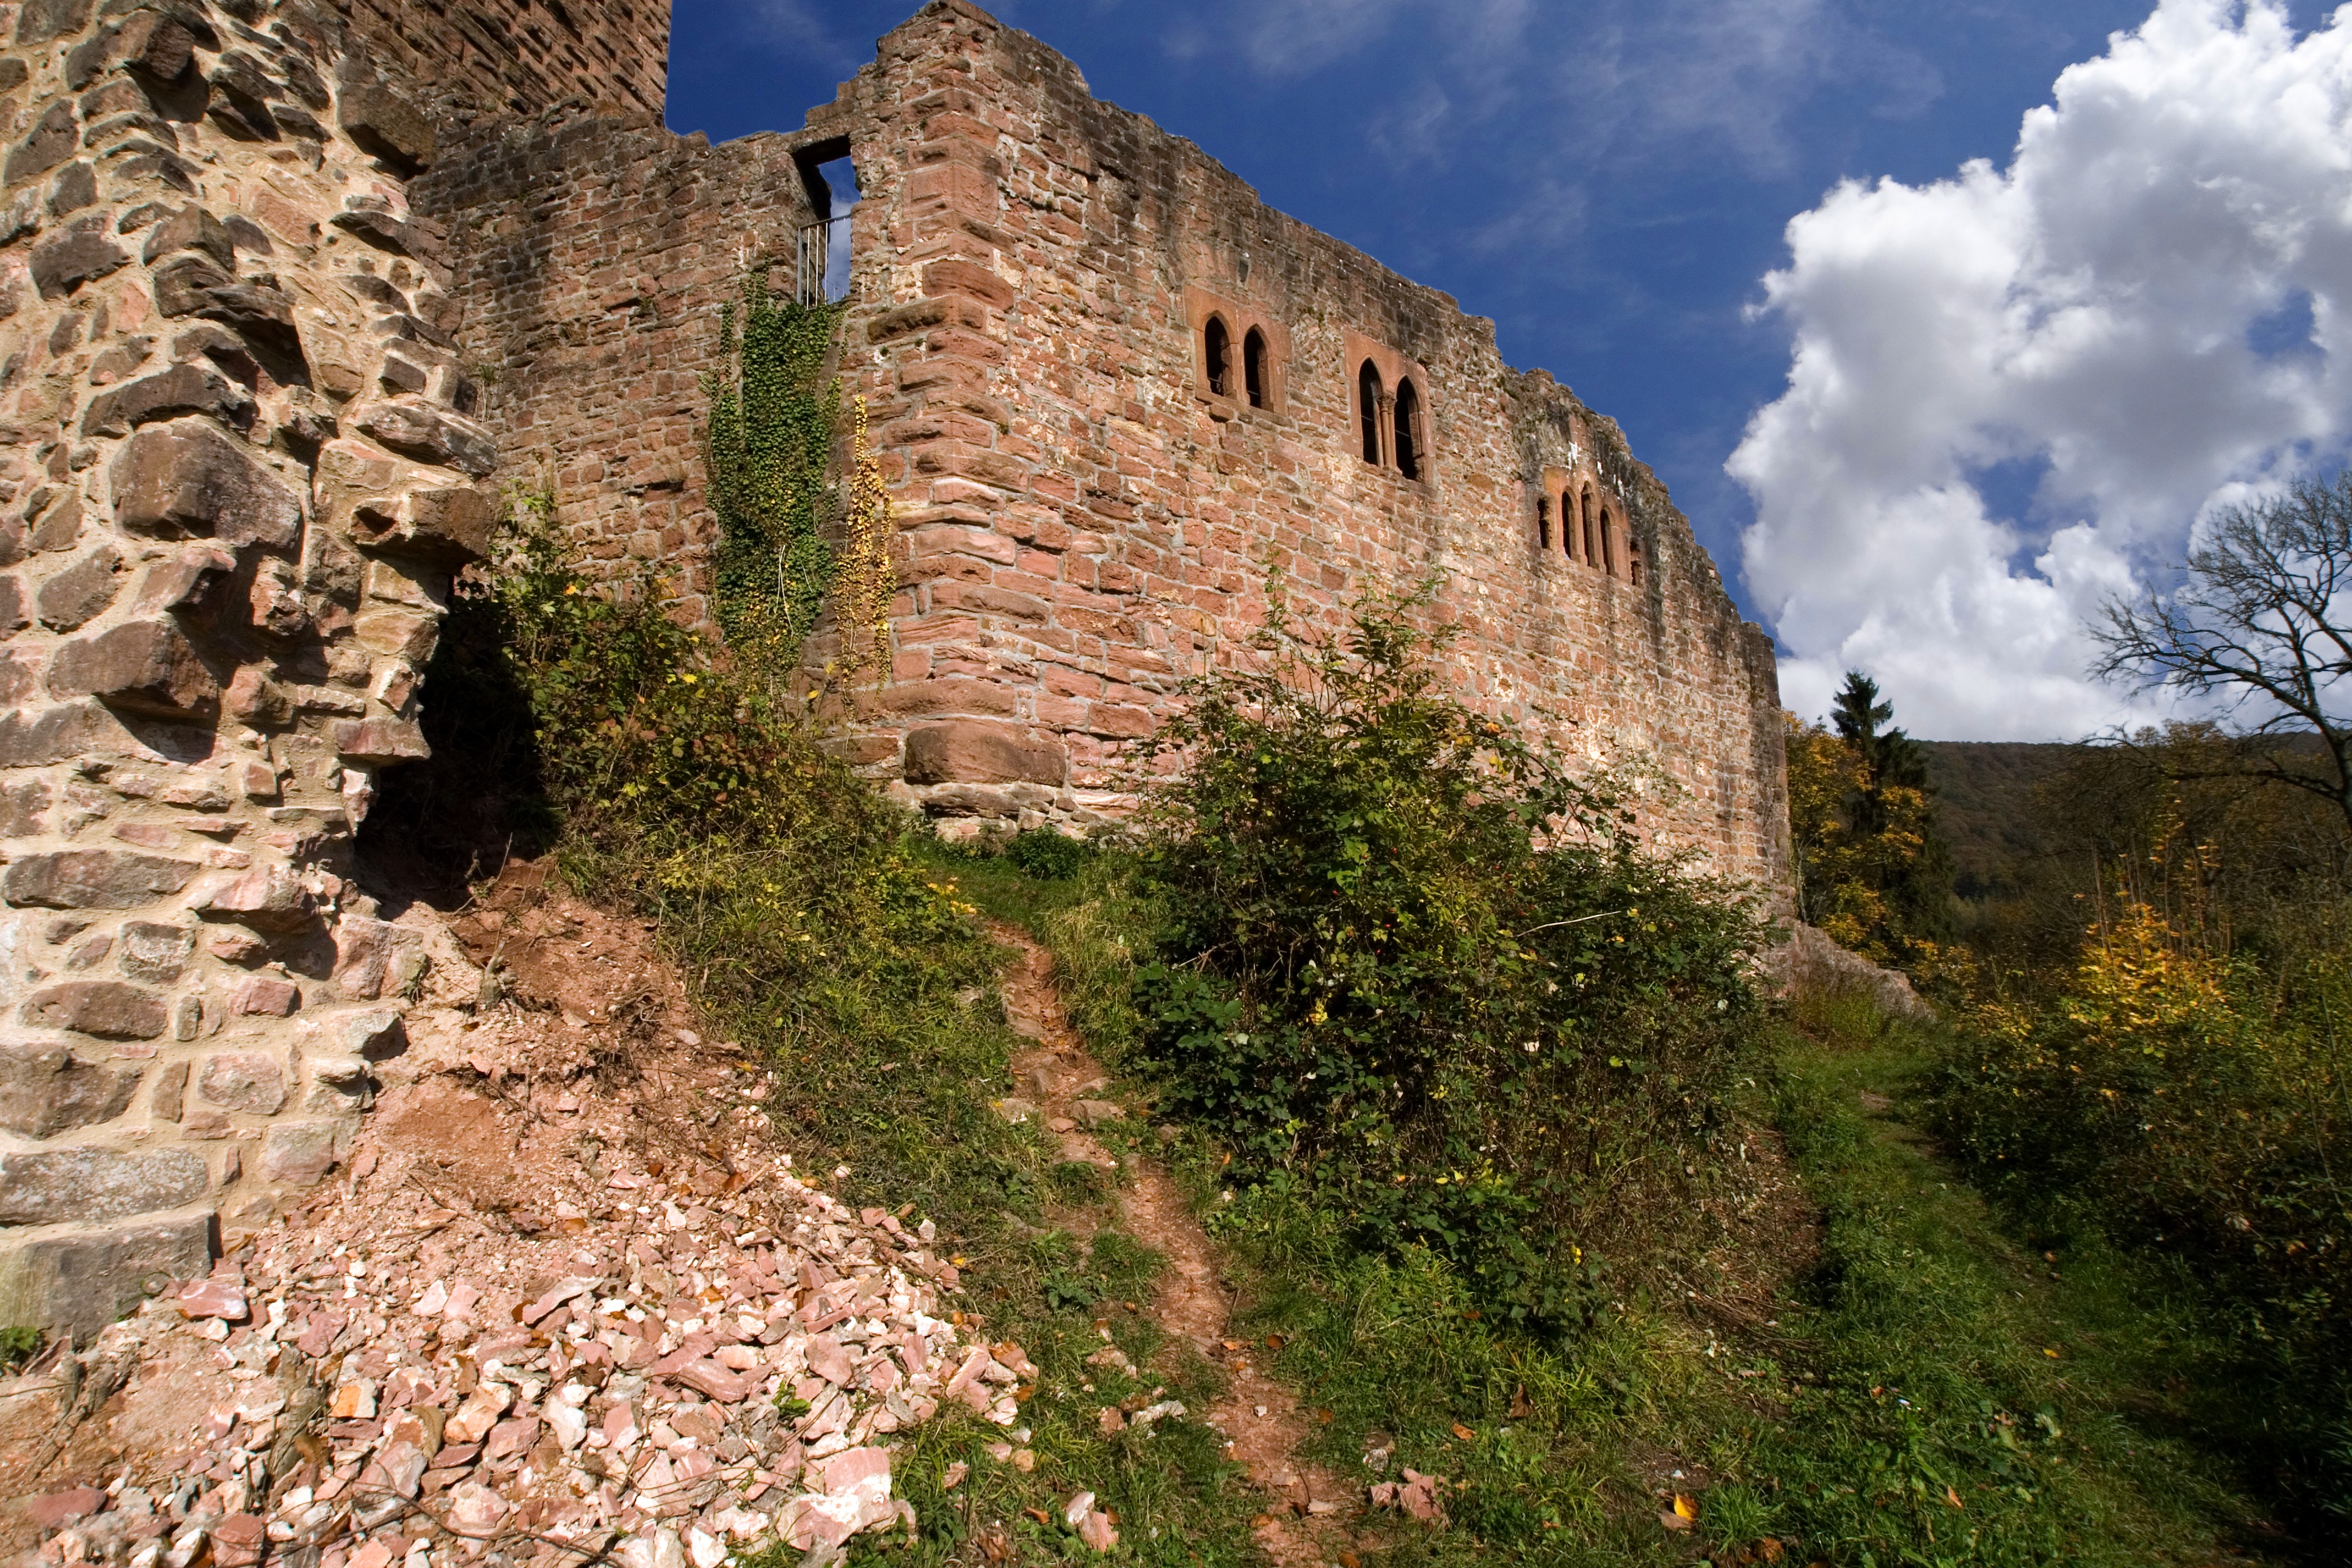
rock, walking, mountain, trail, adventure, valley, mountain range, formation, cliff, castle, canyon, ruin, terrain, ridge, fortress, geology, ruins, plateau, middle ages, wadi, landform, geographical feature, mountainous landforms, neckarsteinach